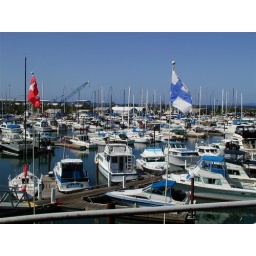
Mile Post 1. Many recreational fishing and sail boats are moored at the West End Marina in Astoria.